José Manuel da Silva, Baron of Tietê

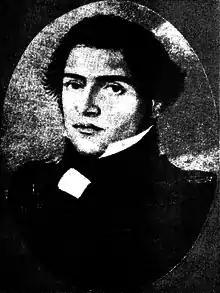

José Manuel da Silva, Baron of Tietê (1793 – 27 March 1877) was a banker and politician from São Paulo. He was a member of the general council of the province and was elected to the Chamber of Deputies in Rio de Janeiro and the triple list of candidates for a senate seat. José Manuel was vice-president of São Paulo on multiple occasions during his lifetime, serving for the first time in 1839. He acted as interim president of the province of São Paulo in 1852, 1868 and 1871.